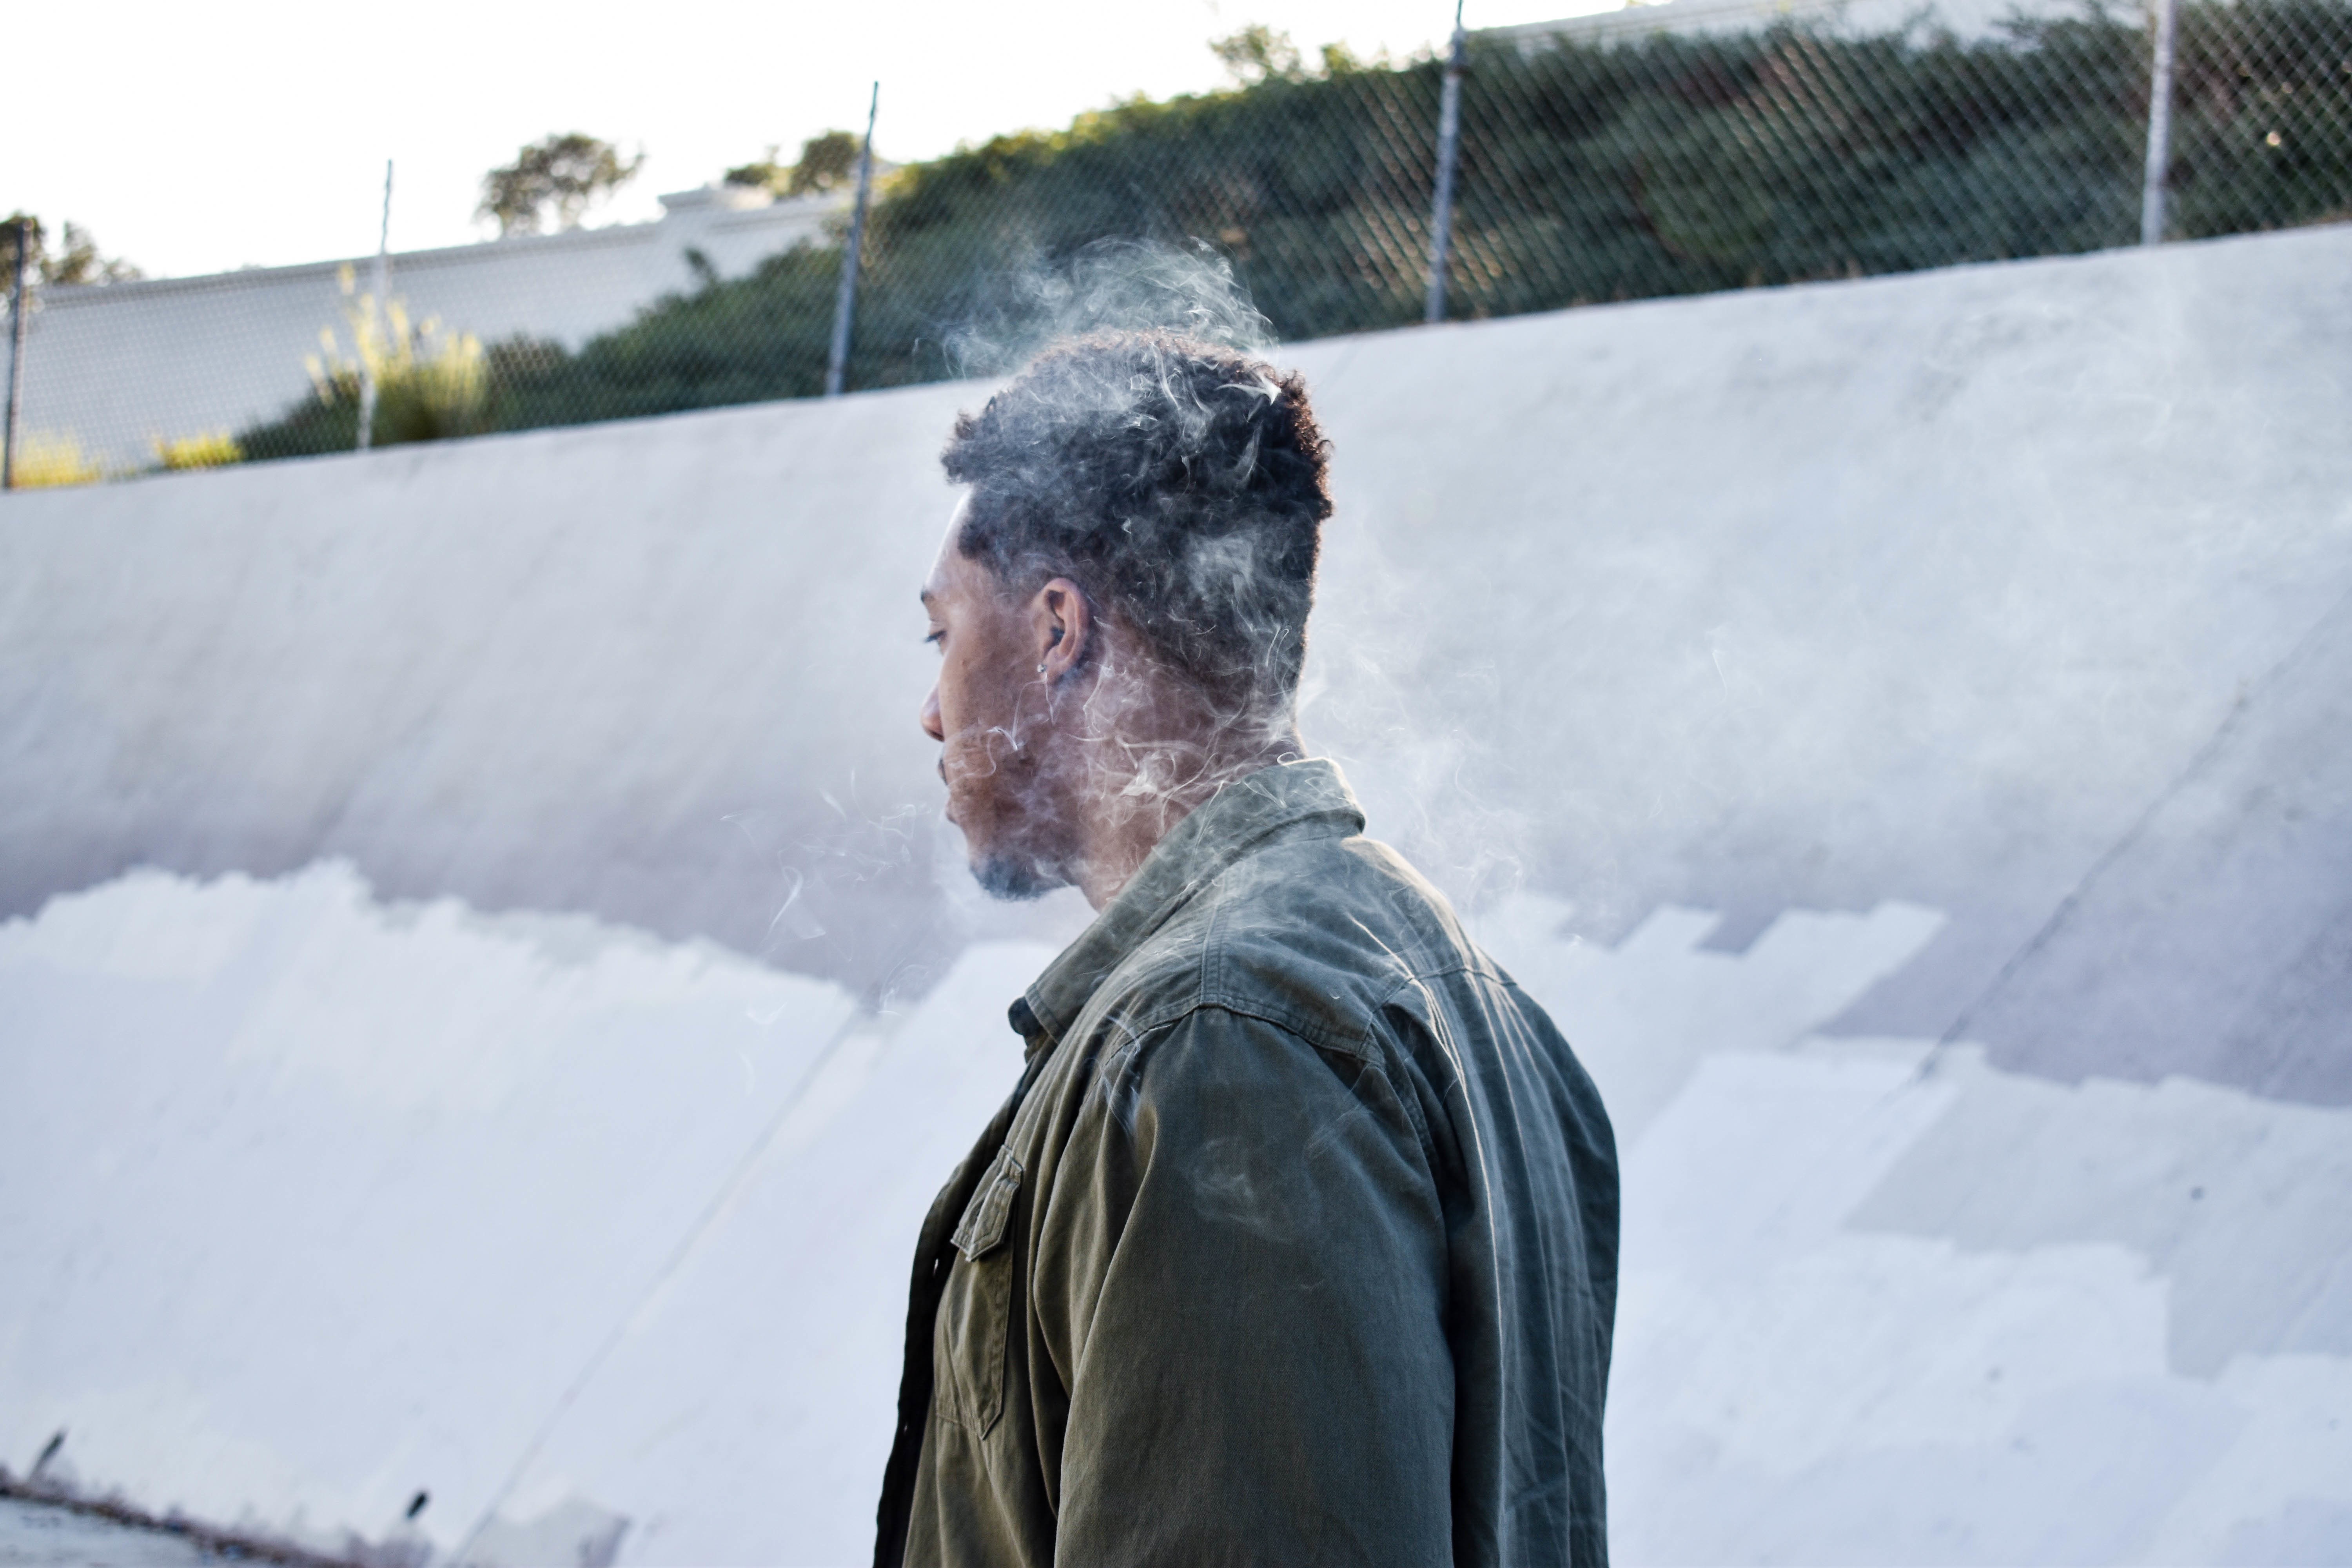
snow, winter, ice, weather, season, art, blizzard, freezing, winter storm